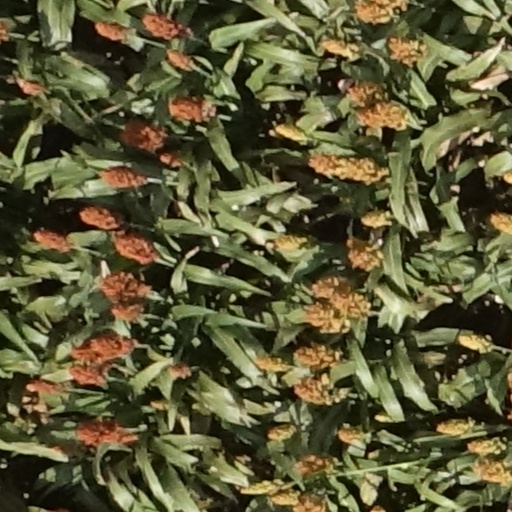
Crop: sorghum